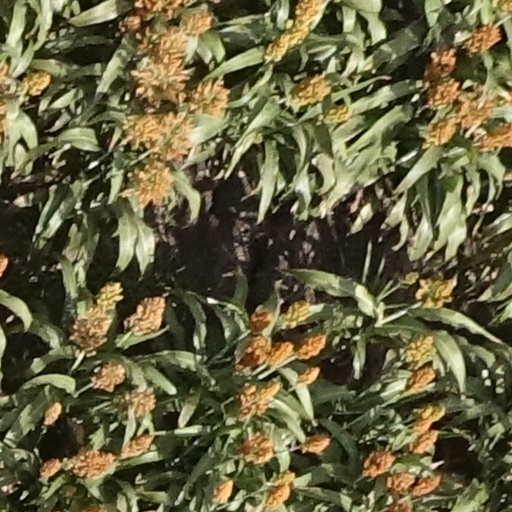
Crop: sorghum